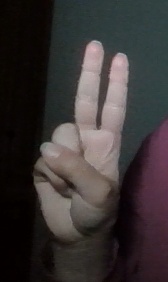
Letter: taa